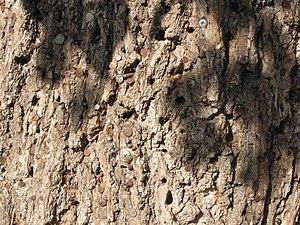
Tronc de l'arbre fétiche de Han-sur-Lesse couvert de clous - Tilleul commun (Tilia × europaea L.).